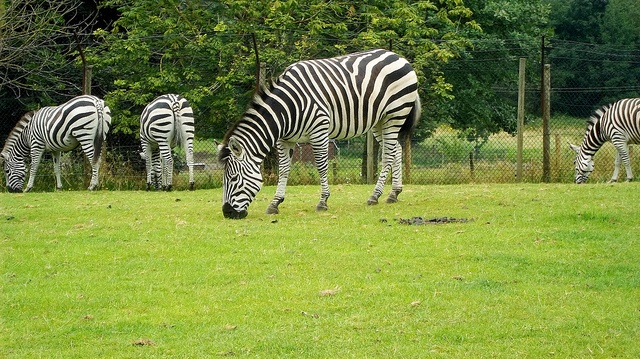
Zebras inside of a fenced in field eating grass
Four zebras are grazing on the green grass.
A herd of zebra grazing on green grass.
a small herd of zebra eating short green grass
Four zebras in a green field all bending down to eat grass.